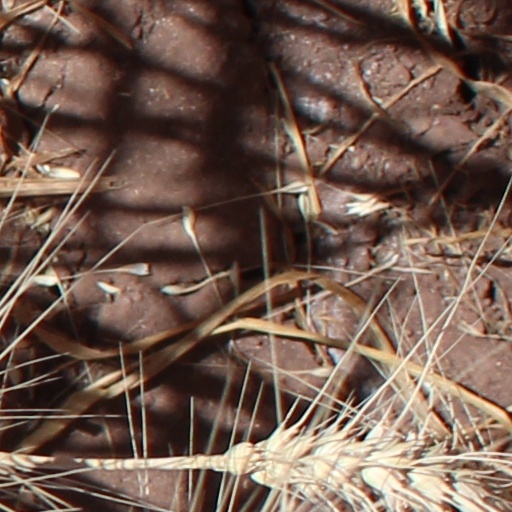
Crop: wheat